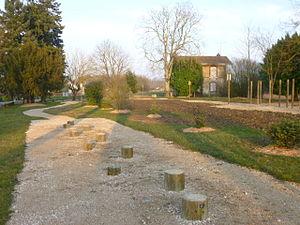
Courtenay, Loiret, France. Parcours de santé près de l'ancienne gare.
Courtenay est une commune française de la région naturelle du Gâtinais, située dans le département du Loiret en région Centre-Val de Loire.